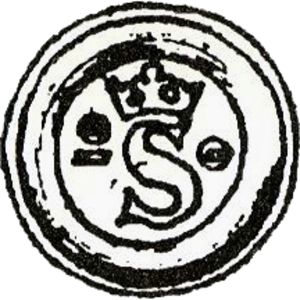
Sverker Karlsson den yngre
Sverker Karlsson den Yngres monogram på mønt
Sverker Karlsson den Yngre var konge af Sverige i tidsrummet 1196-1208. Han blev kaldt for den Yngre for at adskille ham fra Sverker Karlsson den Ældre.